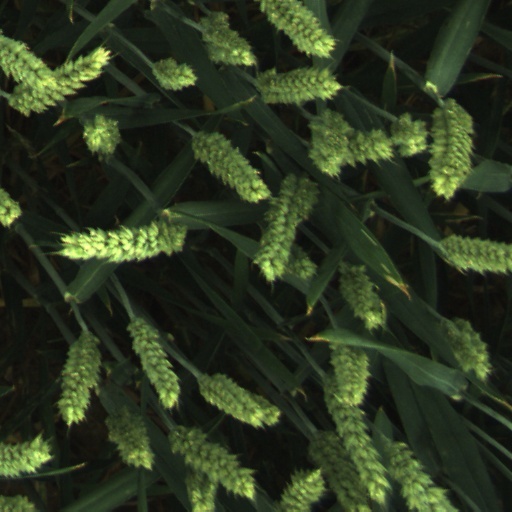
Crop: wheat